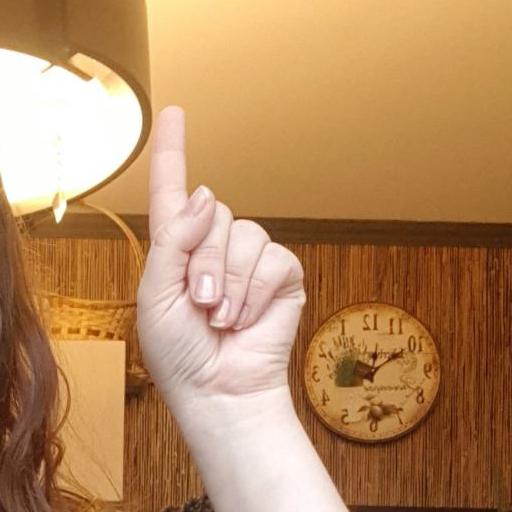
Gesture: one